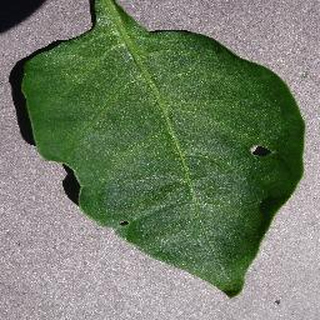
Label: healthy_bell_pepper